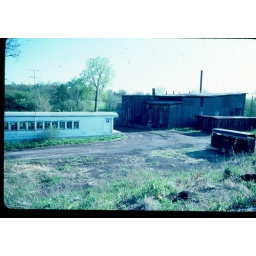
B&amp;amp;S office was located in the former passenger/mail combination coach parked near the roundhouse in the yards in downtown Bevier.